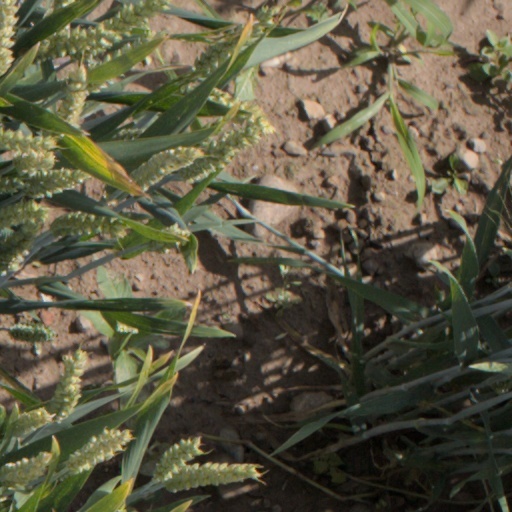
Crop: wheat